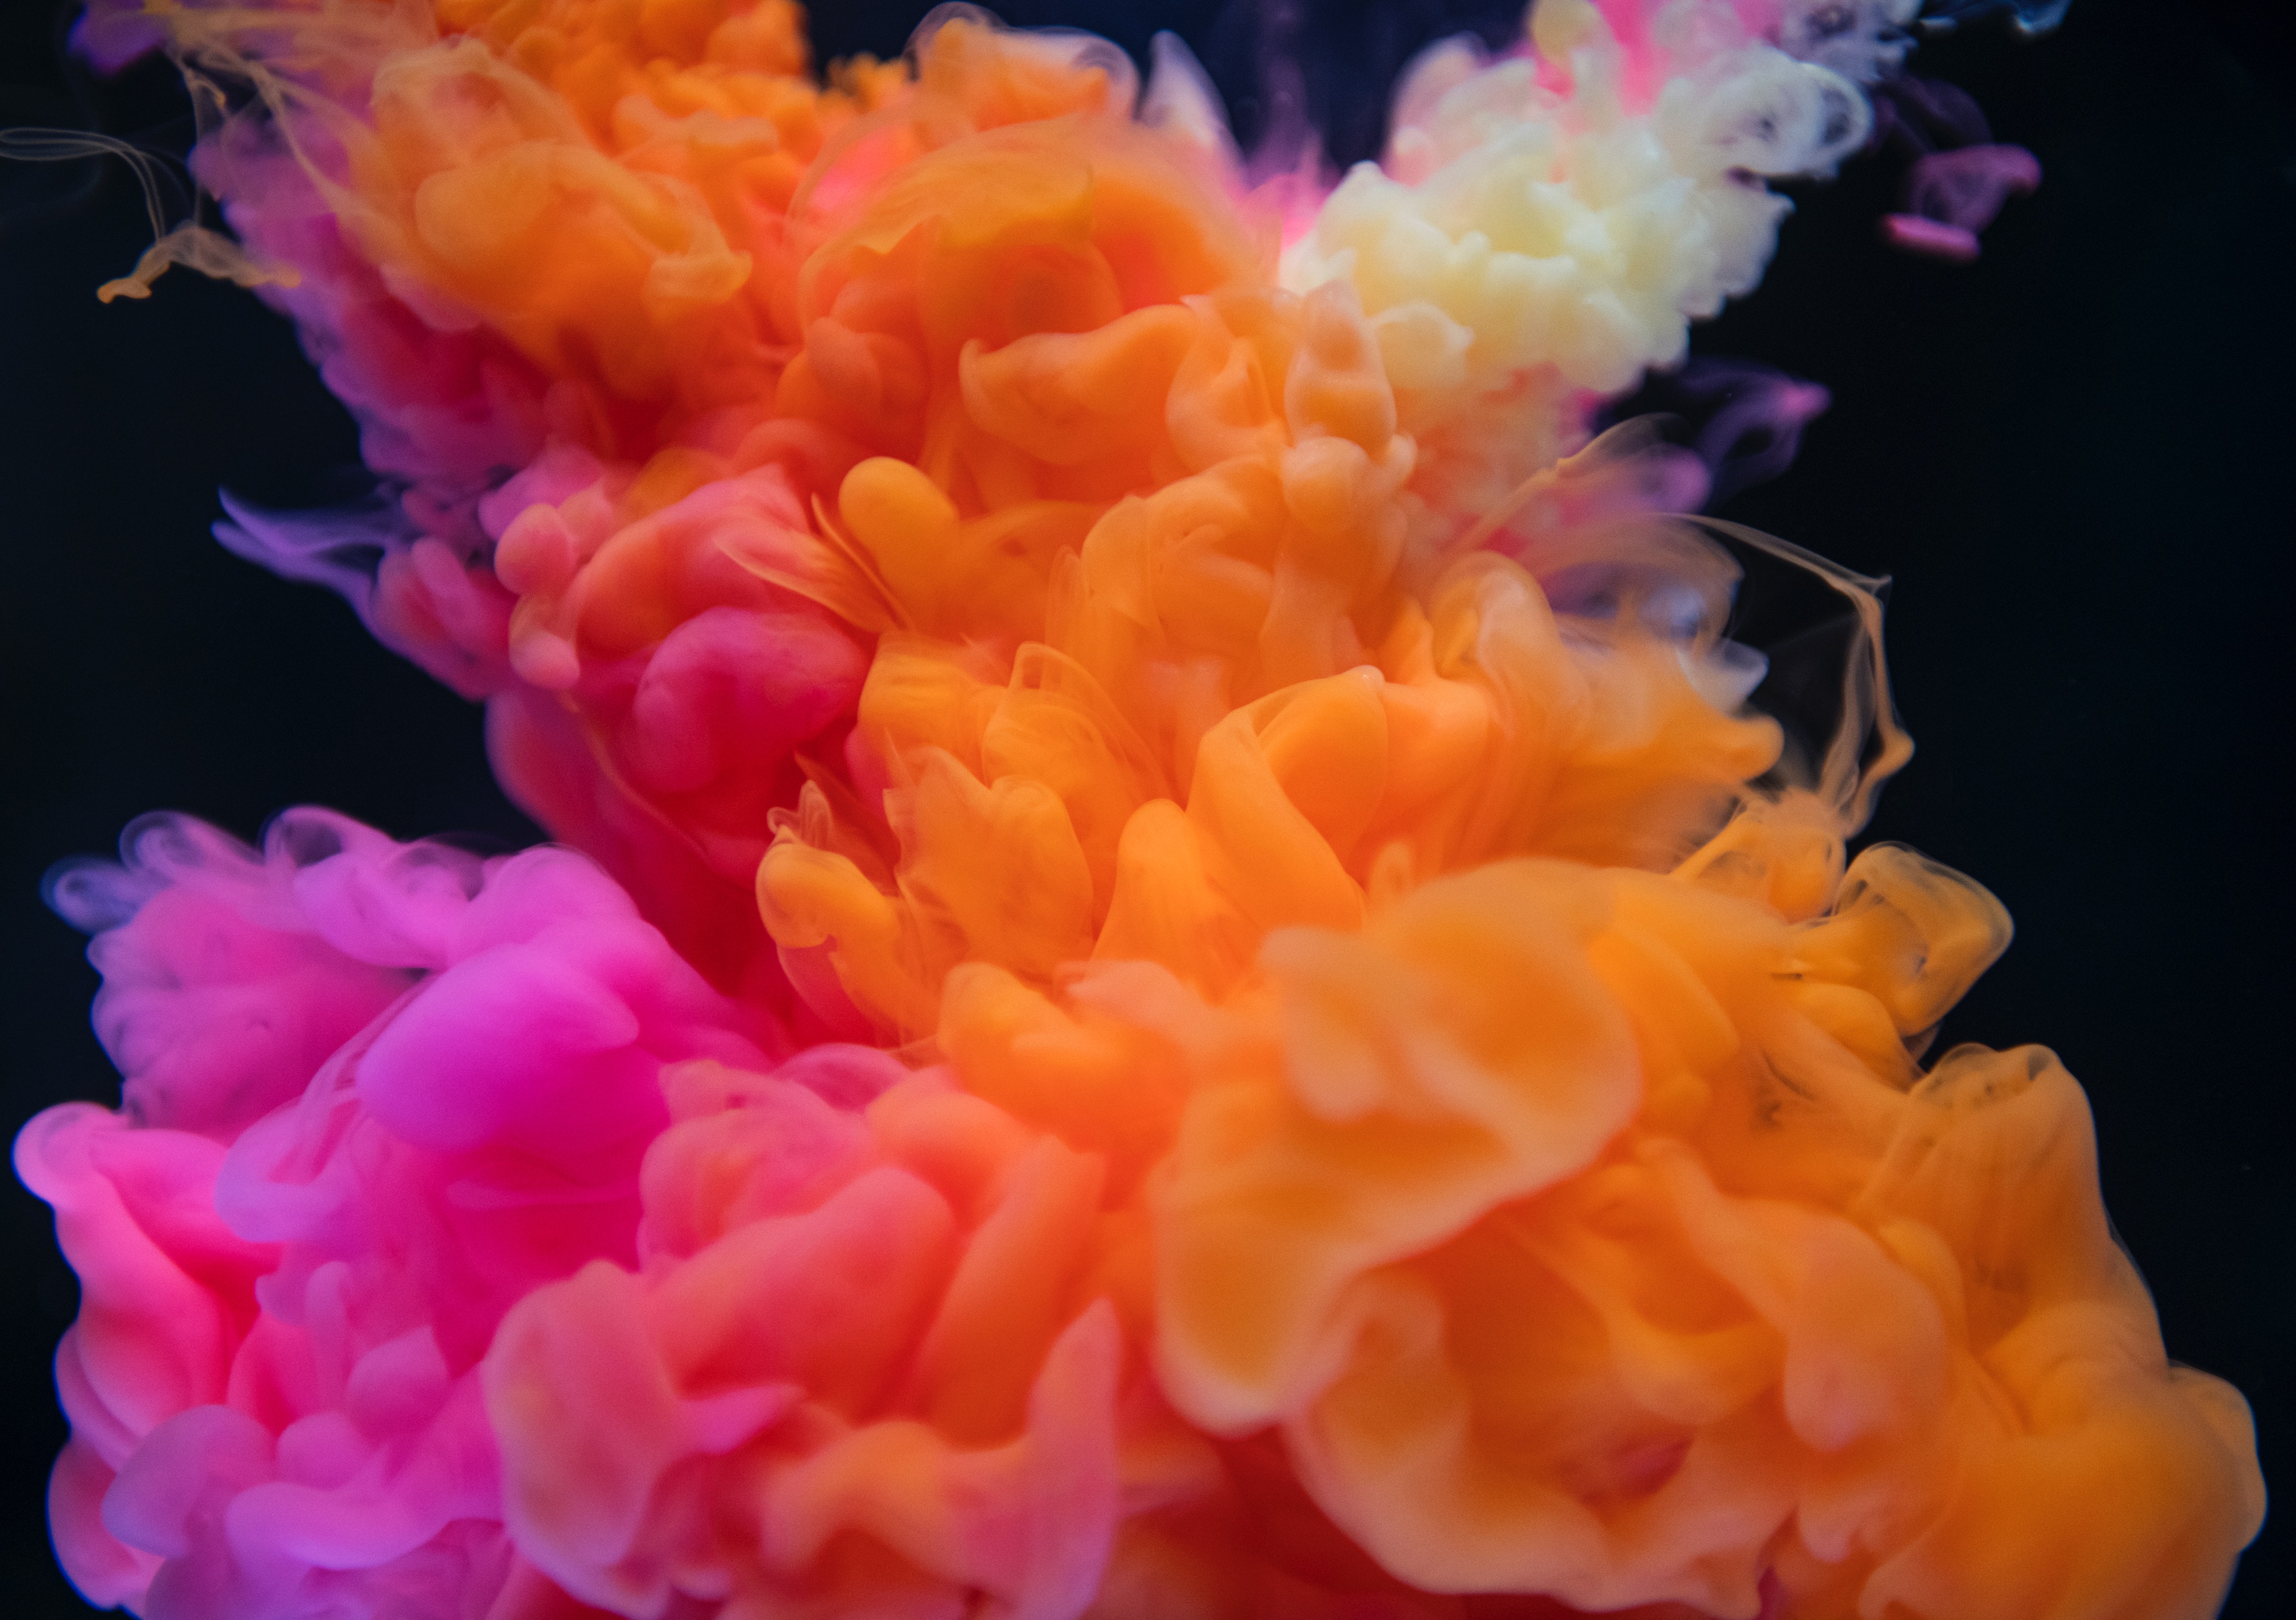
pink, orange, petal, yellow, flower, organism, plant, peony, magenta